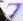
Number: 7